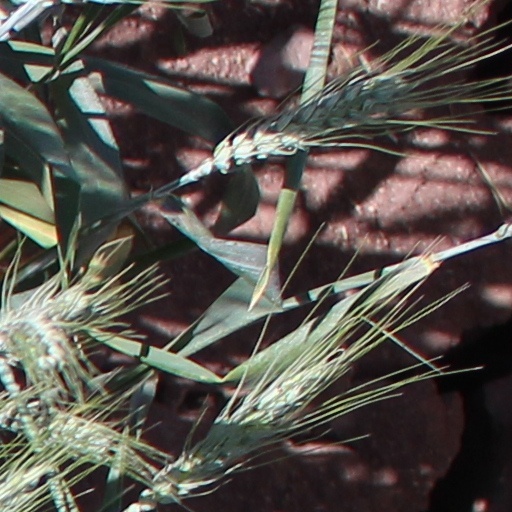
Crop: wheat